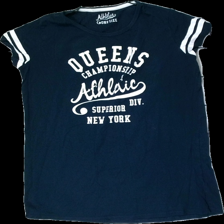
View: front
Type: T-shirt
Category: Unisex
Brand: Not in the list
Brand text on label: athletics
Colors: Blue, White
Material: 100% cotton
Pattern: Logo print
Cut: Oversize
Size: onesize
Season: All
Price range: <50
Recommended usage: Export
Comment: sned söm